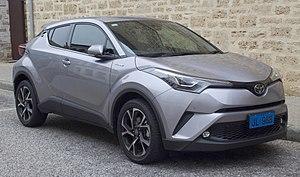
La Toyota C-HR est un crossover urbain produit par le constructeur automobile japonais Toyota à partir de novembre 2016.